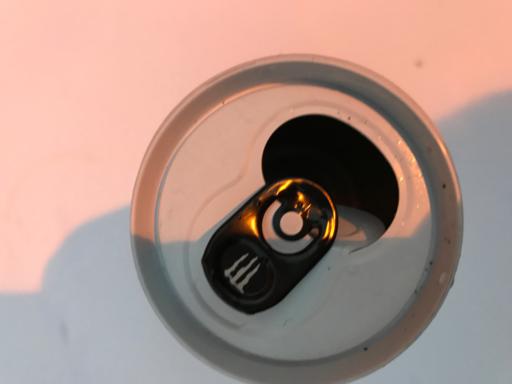
Waste category: metal